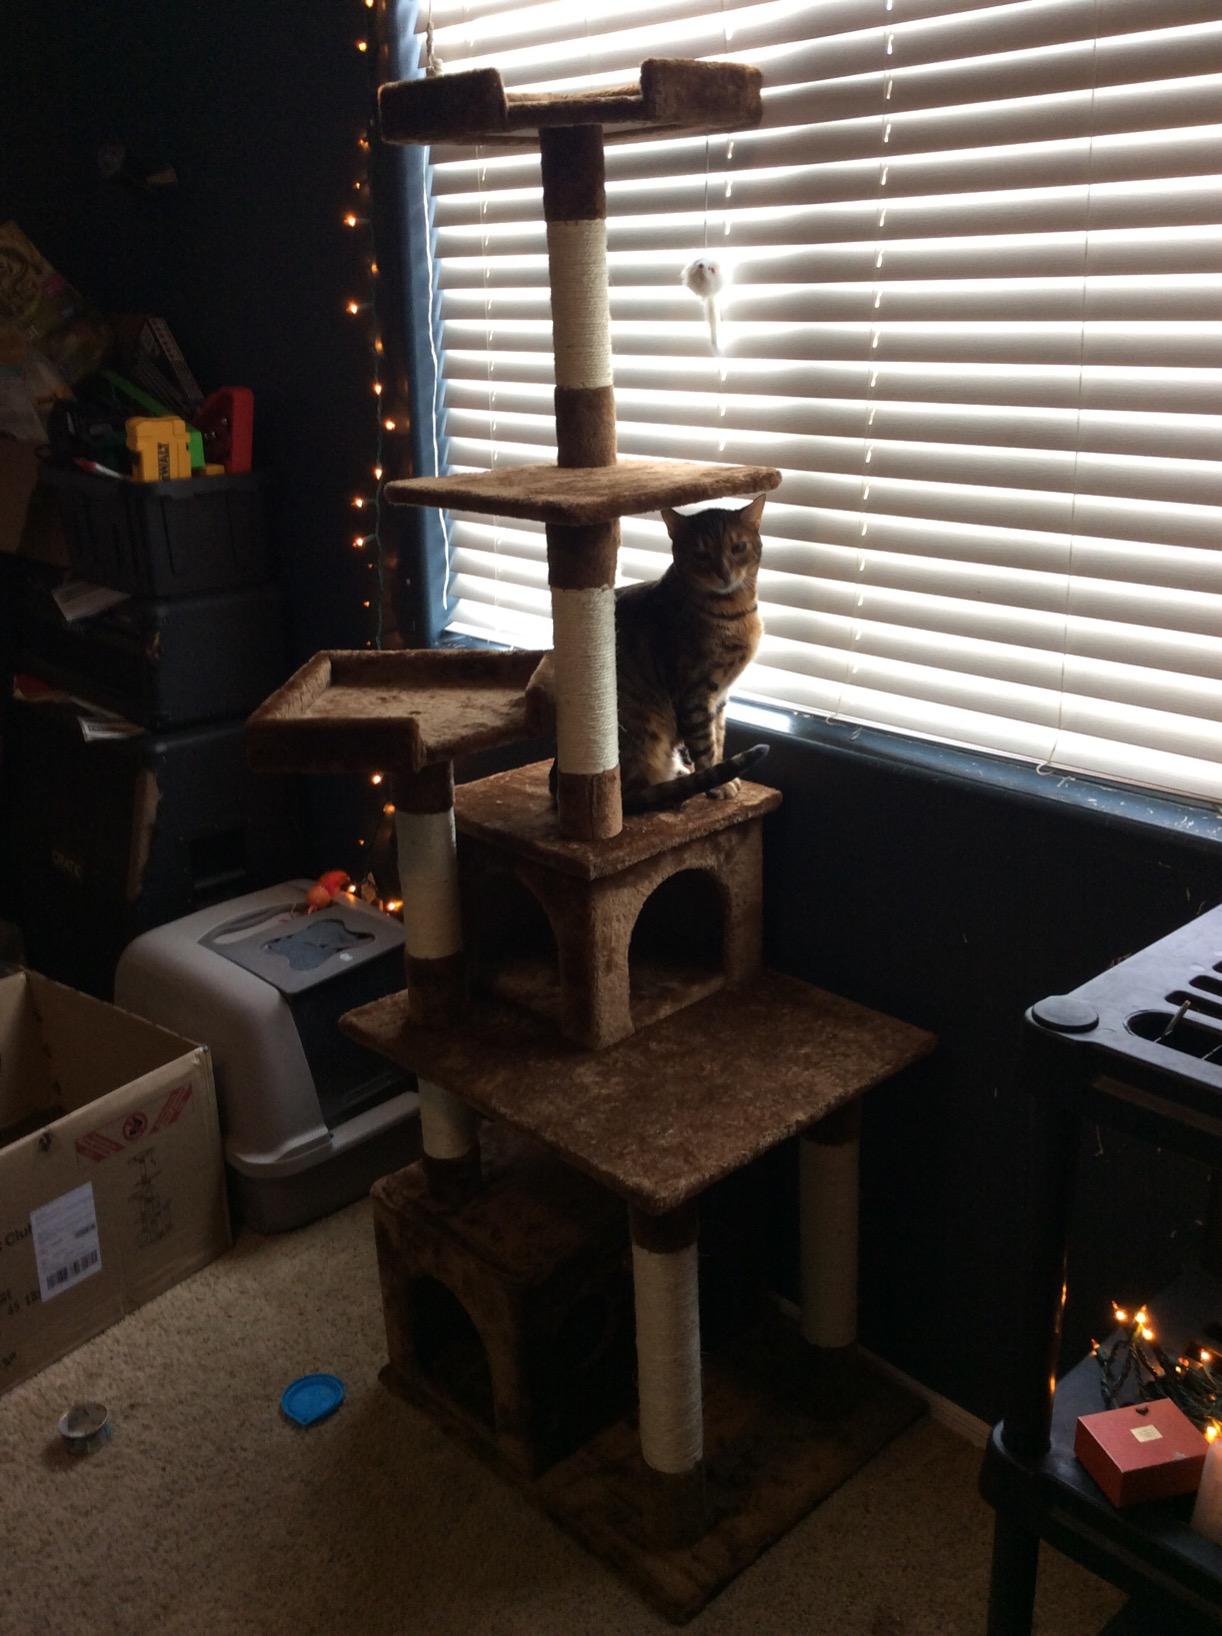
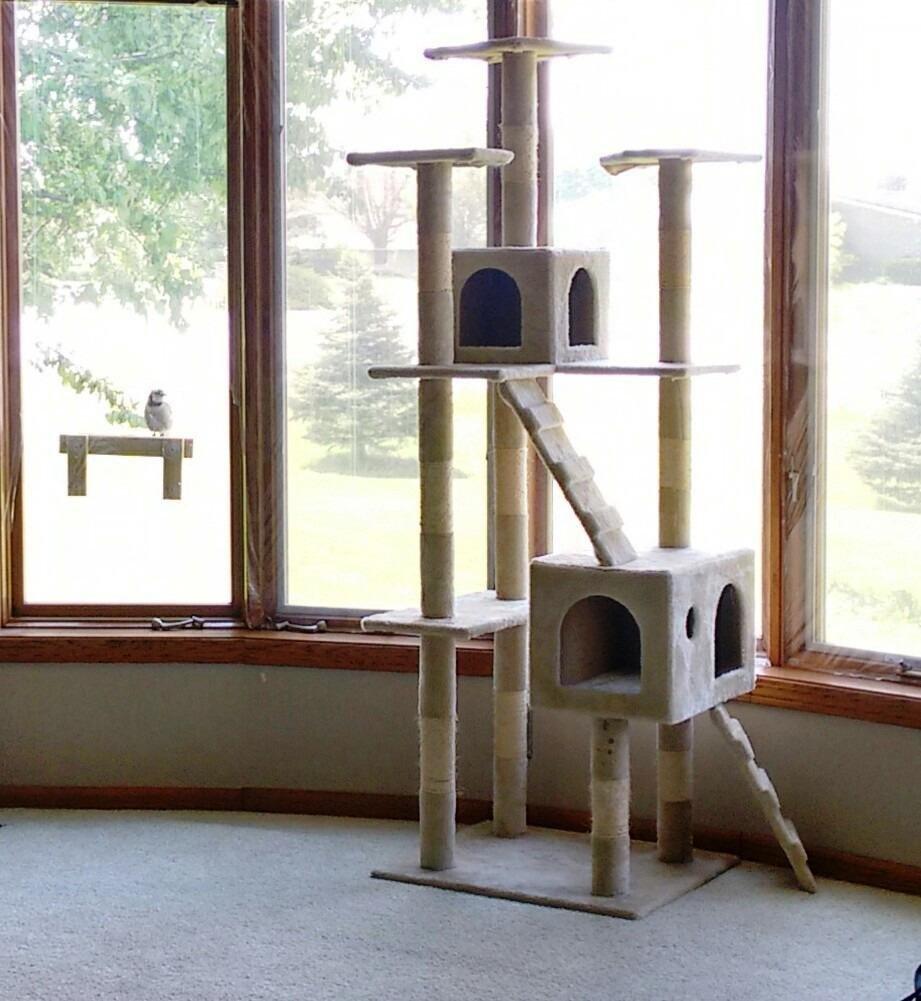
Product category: items_cat tree
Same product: no